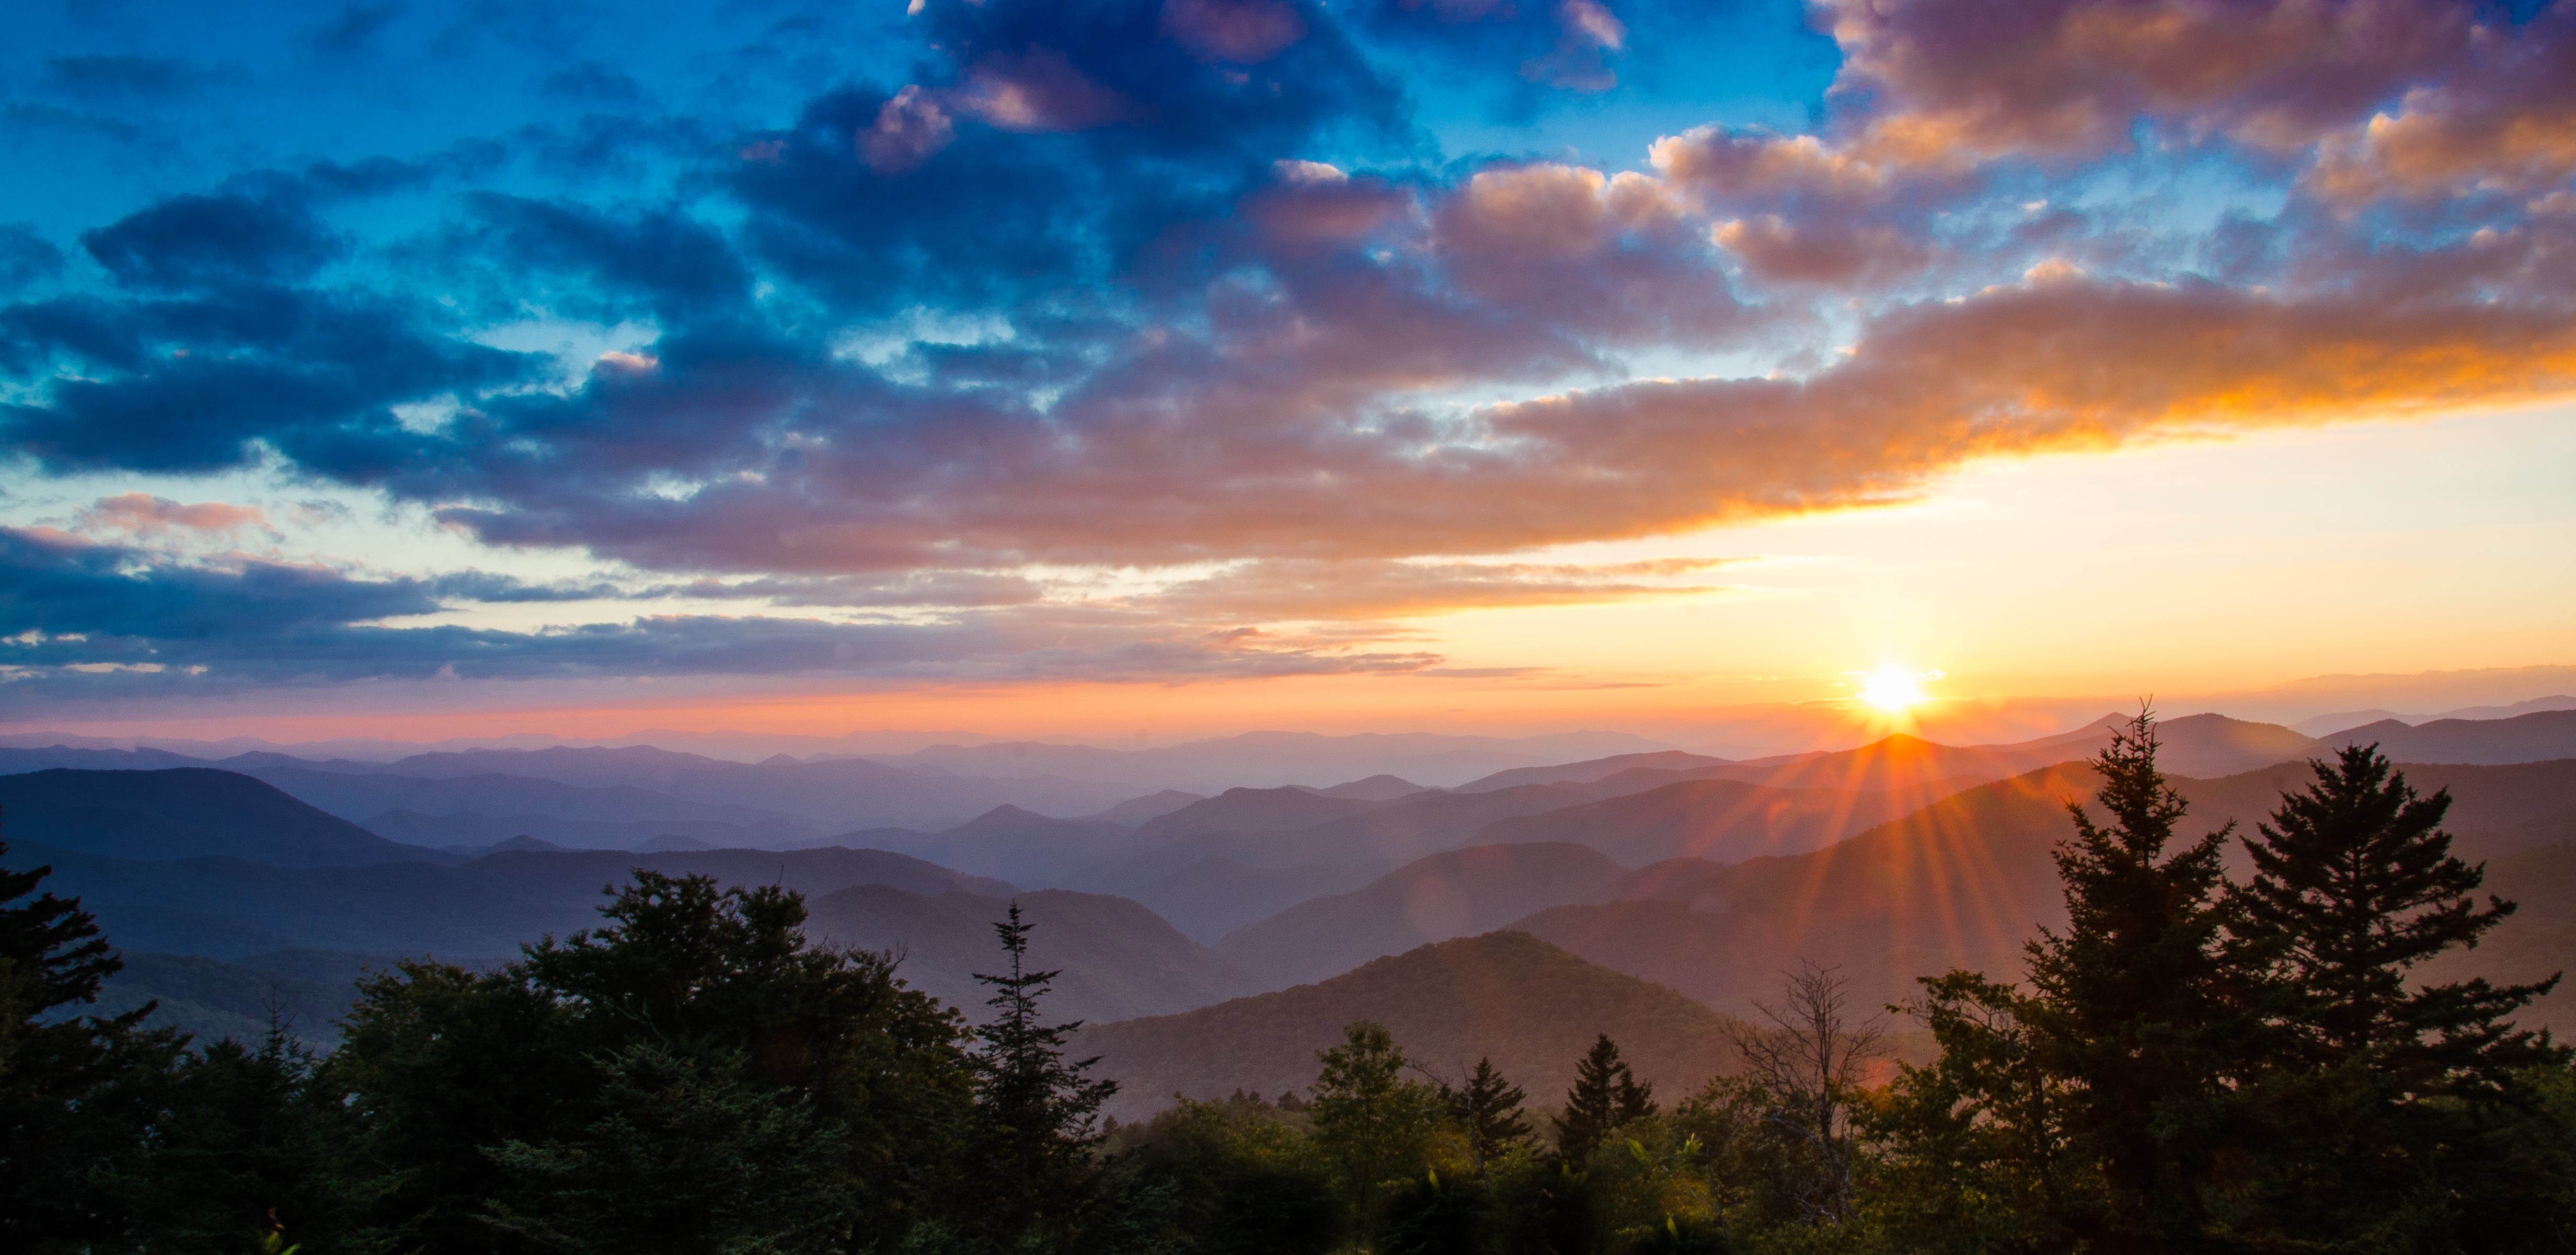
north carolina, sunset, overlook, amber, clouds, mountains, pines, sun rays, nature, blue, ridge, sky, dawn, sunrise, afterglow, wilderness, atmosphere, cloud, red sky at morning, morning, horizon, mount scenery, mountain, national park, mountain range, sunlight, phenomenon, evening, tree, daytime, geological phenomenon, highland, hill station, landscape, dusk, computer wallpaper, meteorological phenomenon, hill, sun, cumulus